Commedia dell'arte

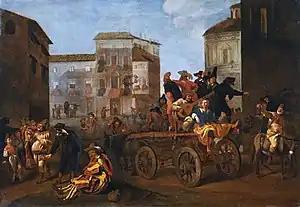
"Commedia dell'Arte Troupe on a Wagon in a Town Square" by Jan Miel (1640)

Compagnie, or companies, were troupes of actors, each of whom had a specific function or role. Actors were versed in a plethora of skills, with many having joined troupes without a theatre background. Some were doctors, others priests, others soldiers, enticed by the excitement and prevalence of theatre in Italian society. Actors were known to switch from troupe to troupe "on loan", and companies would often collaborate if unified by a single patron or performing in the same general location. Members would also splinter off to form their own troupes, such was the case with the Ganassa and the Gelosi. These compagnie travelled throughout Europe from the early period, beginning with the Soldati, then, the Ganassa, who travelled to Spain, and were famous for playing the guitar and singing—never to be heard from again—and the famous troupes of the Golden Age (1580–1605): Gelosi, Confidenti, Accessi. These names which signified daring and enterprise were appropriated from the names of the academies—in a sense, to lend legitimacy. However, each troupe had its (like a coat of arms) which symbolized its nature. The Gelosi, for example, used the two-headed face of the Roman god Janus, to signify its comings and goings and relationship to the season of Carnival, which took place in January. Janus also signified the duality of the actor, who is playing a character or mask, while still remaining oneself.